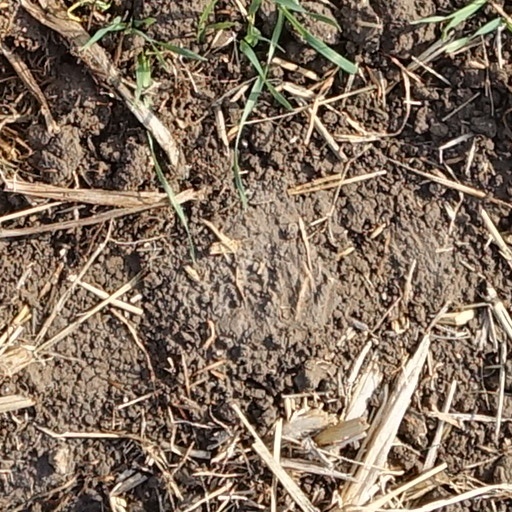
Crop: wheat